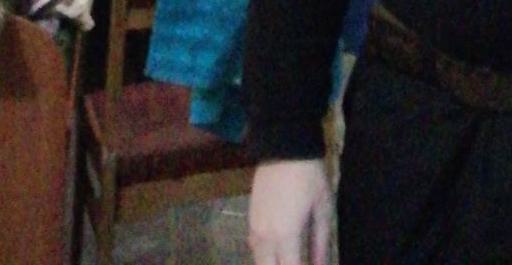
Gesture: no_gesture